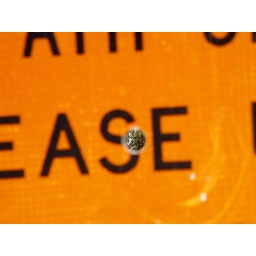
Peering through a hole in a sign near some road works.